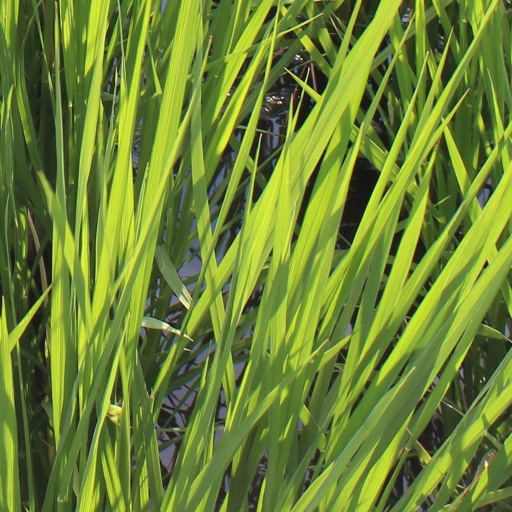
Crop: rice